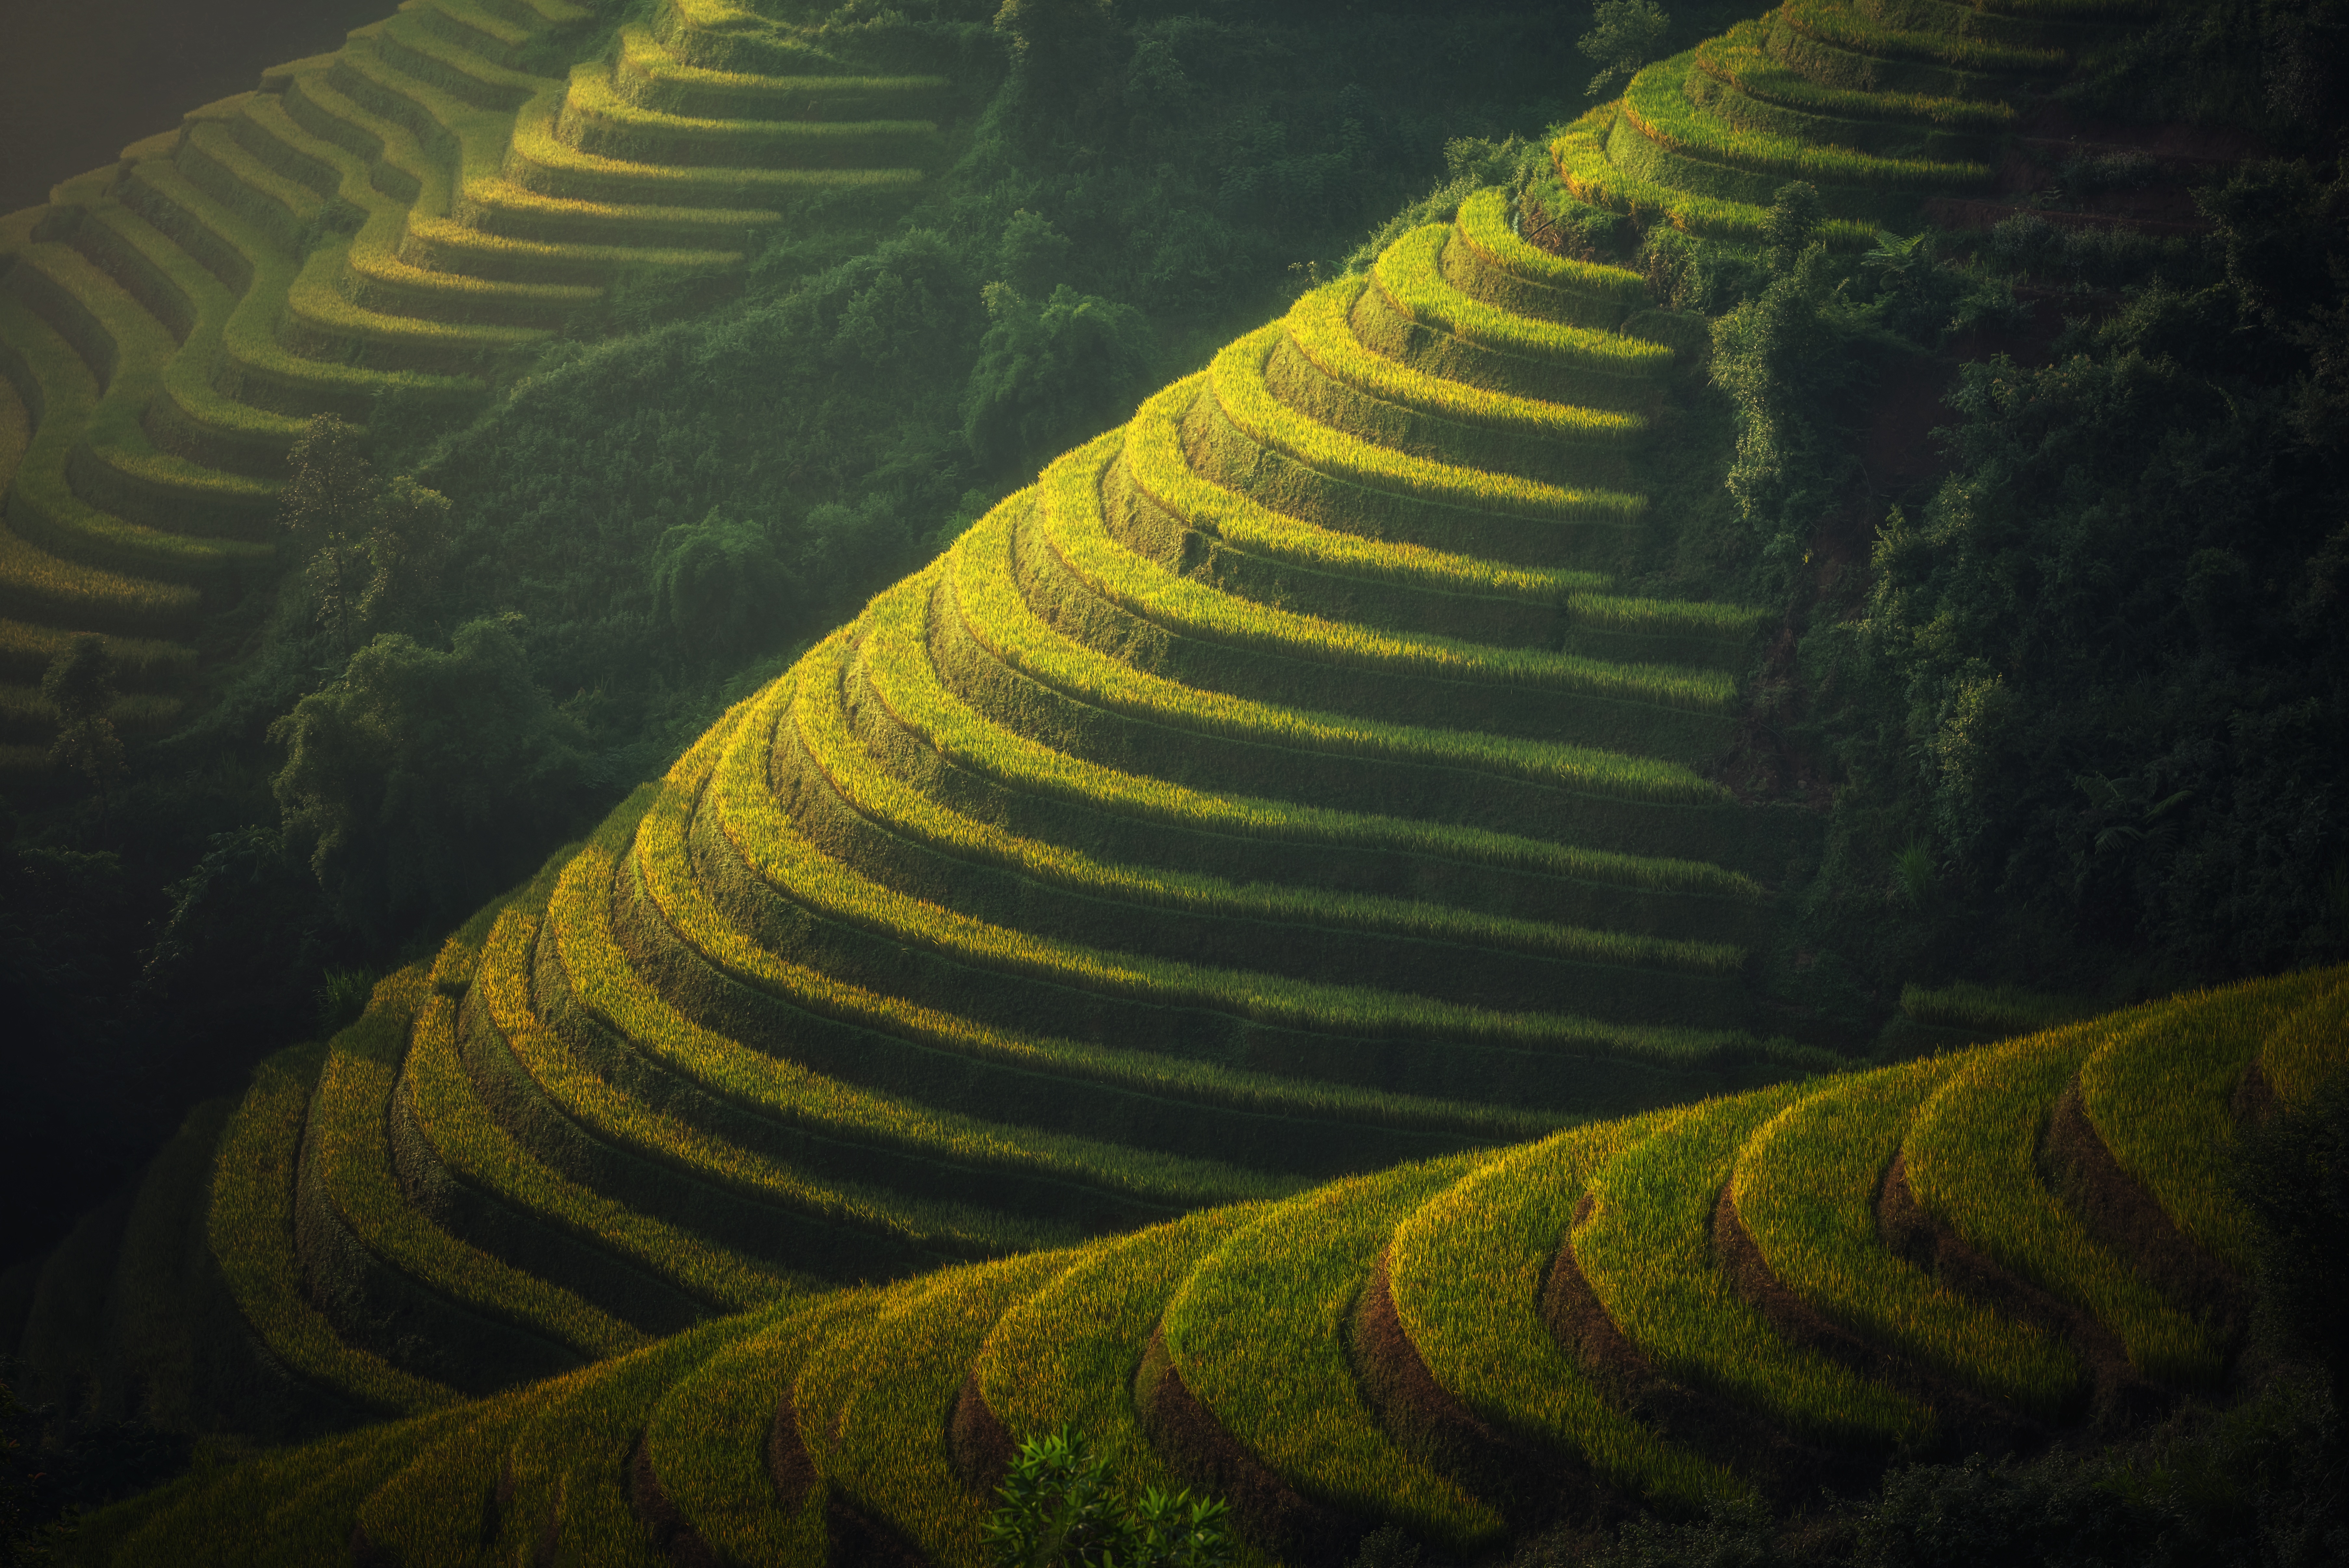
landscape, nature, growth, plant, sunset, field, farm, ground, sunlight, leaf, hill, flower, land, food, green, curve, jungle, soil, asia, agriculture, garden, terrain, rice, thailand, ecology, geography, the world, golf club, plant a garden, to control, sapa, the balconies, canyons, vietnamese, the village, district, tour, terrace, mountains, cambodia, yen, china, the rough, the environment, victory, bali, landform, indochina, myanmar burma, viet, in the country, transplant, country malaysia